Dissolution of the monasteries

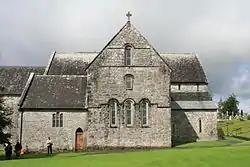
Ballintubber Abbey, An Augustinian priory founded in the 13th century, suppressed in 1603 and burned in 1653; but continually re-occupied and used for Catholic services, and re-roofed in the 20th century

In April 1539, Parliament passed a new law retrospectively legalising acts of voluntary surrender and assuring tenants of their continued rights, but by then the vast majority of monasteries in England and Wales had already been dissolved or marked out for a future as a collegiate foundation. Some still resisted, and that autumn the abbots of Colchester, Glastonbury, and Reading were hanged, drawn and quartered for treason, their houses being dissolved and their monks receiving a basic pension of £4 per year.